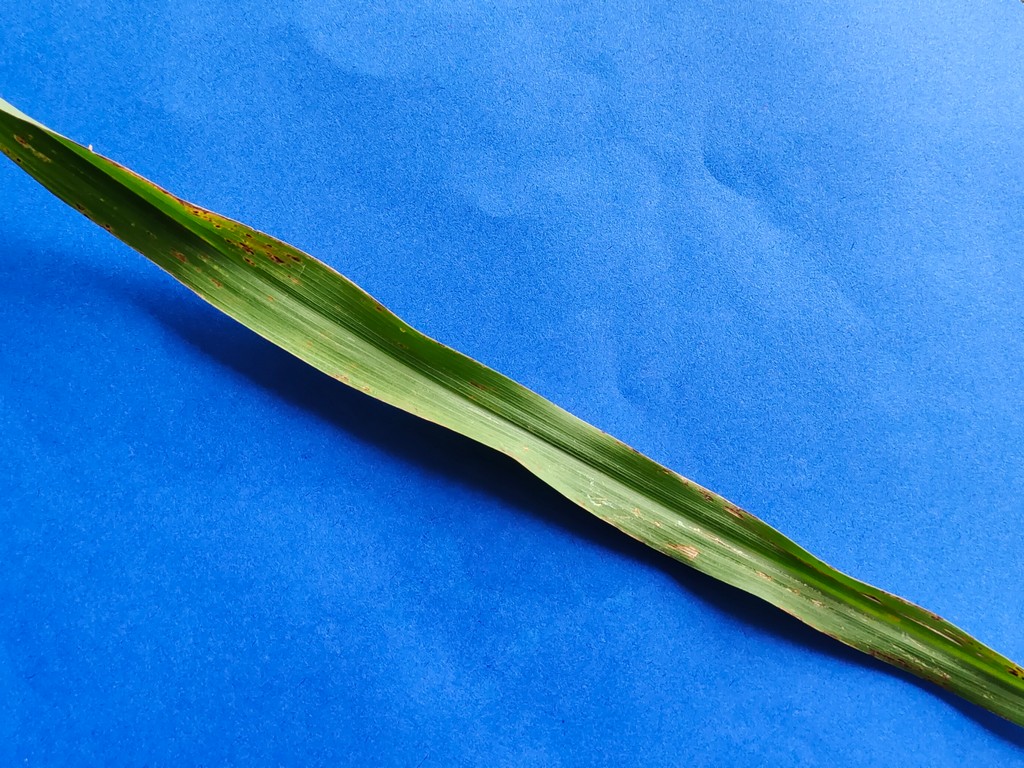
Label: Unhealthy